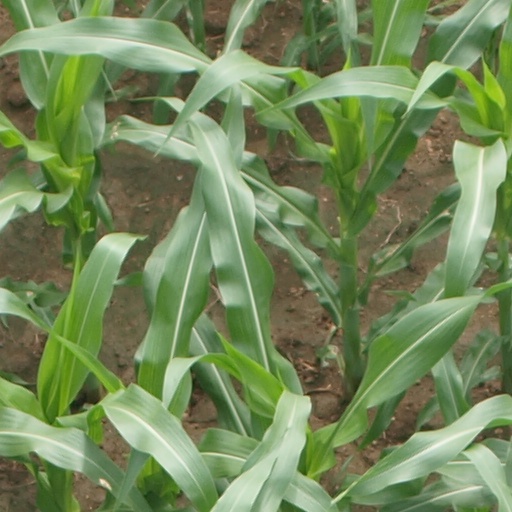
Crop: maize; corn